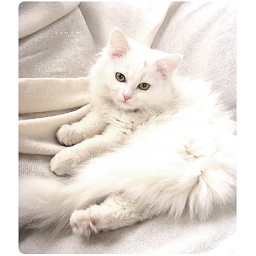
Nothing like Gucci eyes Milanya's cat .. &lt;b&gt;PS:&lt;/b&gt; male cat. &lt;b&gt;taken by =&lt;/b&gt; Me